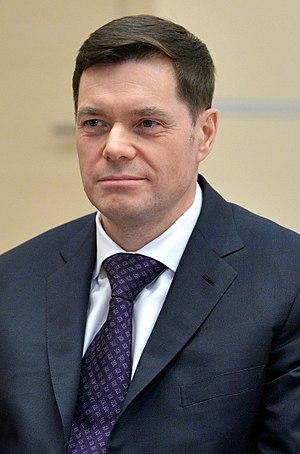
Alekseï Mordachov, souvent orthographié comme Alexei Mordashov, est un homme d'affaires et milliardaire russe né le 26 septembre 1965 à Tcherepovets, en Russie.